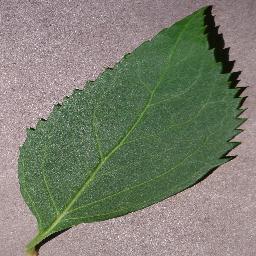
Label: Cherry___healthy